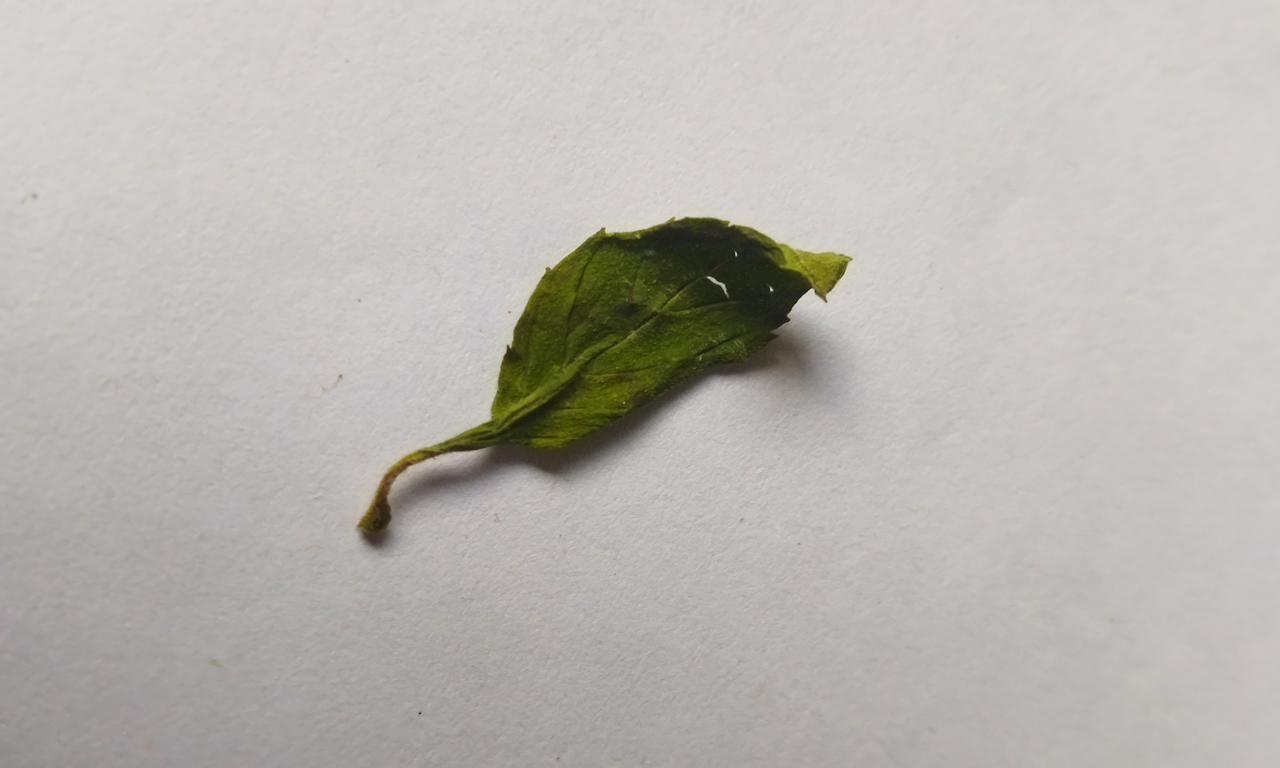
Label: Dried